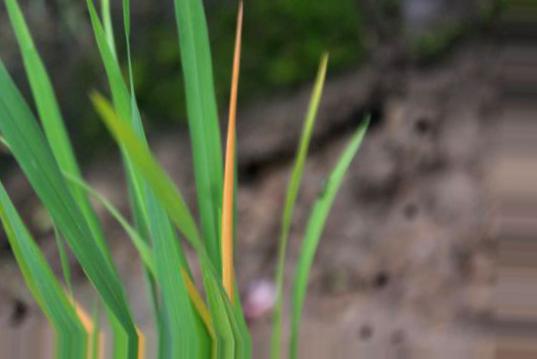
Nhãn: Tungro virus